South African Naval Ensign

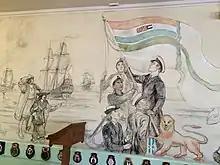
Ensign painting at the South African Naval Museum

At the formation of the South African Naval Service in 1922, South Africa used the British White Ensign as its naval ensign, with a Union Jack in the canton and a red St George's Cross. Meanwhile, the South African national flag was flown as a jack. In 1946, following the Second World War, South Africa began to use a solid white ensign without the cross and with the then-current South African flag in the canton. This design was recommended by Chief of the General Staff General Sir Pierre van Ryneveld to Prime Minister Jan Smuts and accepted on 6 December 1945, with notice of the new ensign appearing in the "Government Gazette" on 26 July 1946. The new flag was, unlike the national flag, in the 1:2 proportion, meaning the national flag had to be stretched. The ensign was found to be difficult to identify.